Balıklı, Istanbul

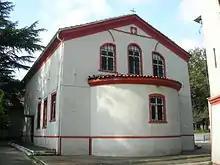
The church of the Balıklı Greek Hospital

In the Byzantine Period it was known as "Pege" (meaning "Spring") per antonomasia, always because of the same source. The quarter is characterized by the presence of several Muslim, Eastern Orthodox and Armenian cemeteries, which until now give to it a country-like character. About one kilometer south of the church of St. Mary an important Greek hospital, the "Balikli Rum Hastanesi Vakf" (“Balikli Greek Hospital Foundation”) and an Armenian Hospital, the "Surp Pırgiç Ermeni Hastanesi" are active.